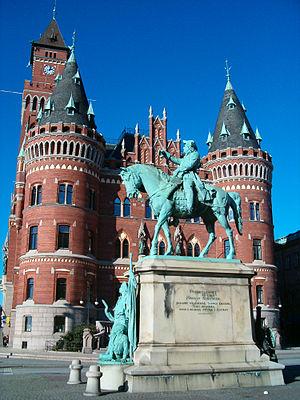
Magnus Stenbock, né à Stockholm le 12 mai 1665, mort à Copenhague le 23 février 1717, était un Feld-maréchal suédois.